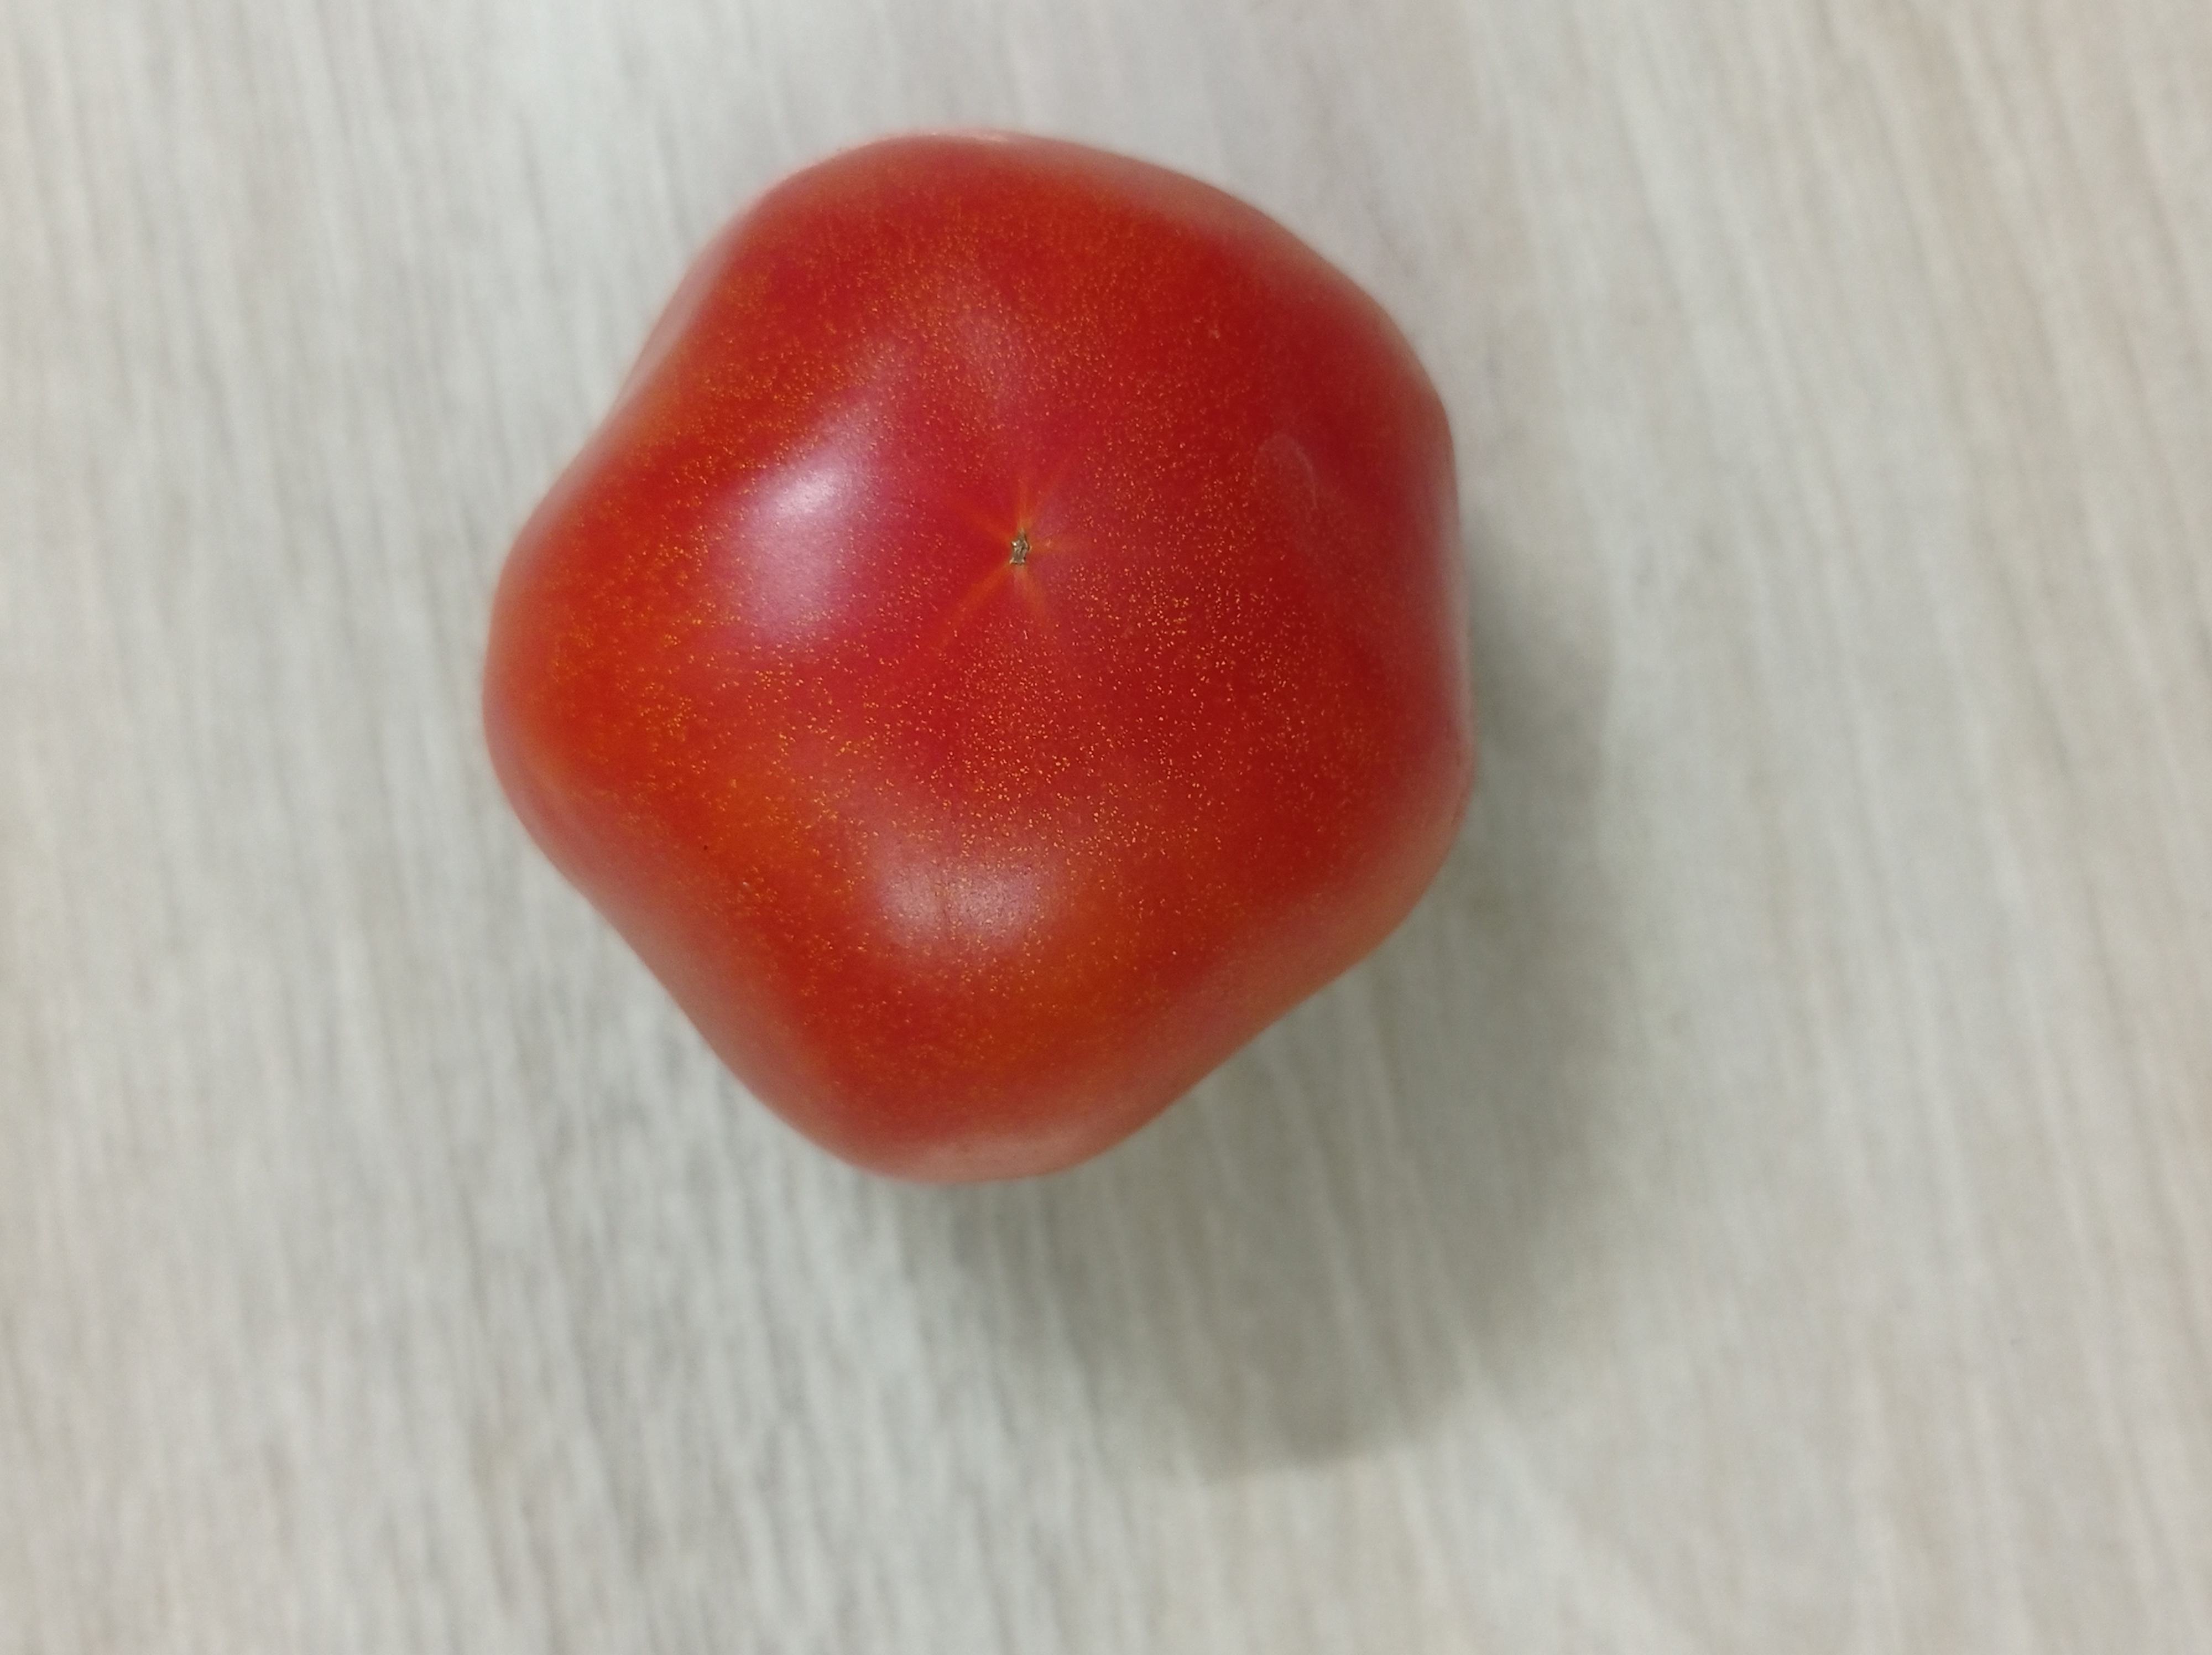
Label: Fresh